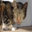
Label: cat